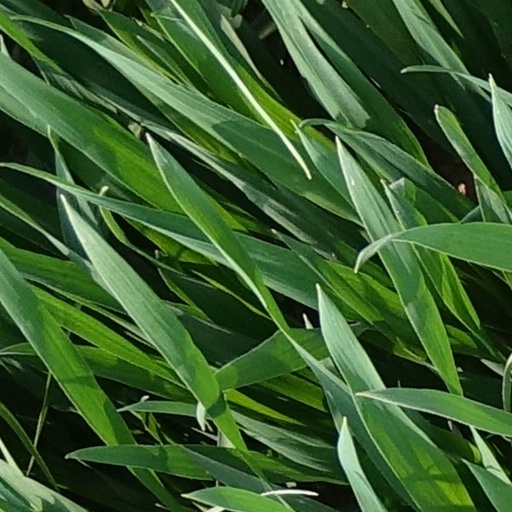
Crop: wheat